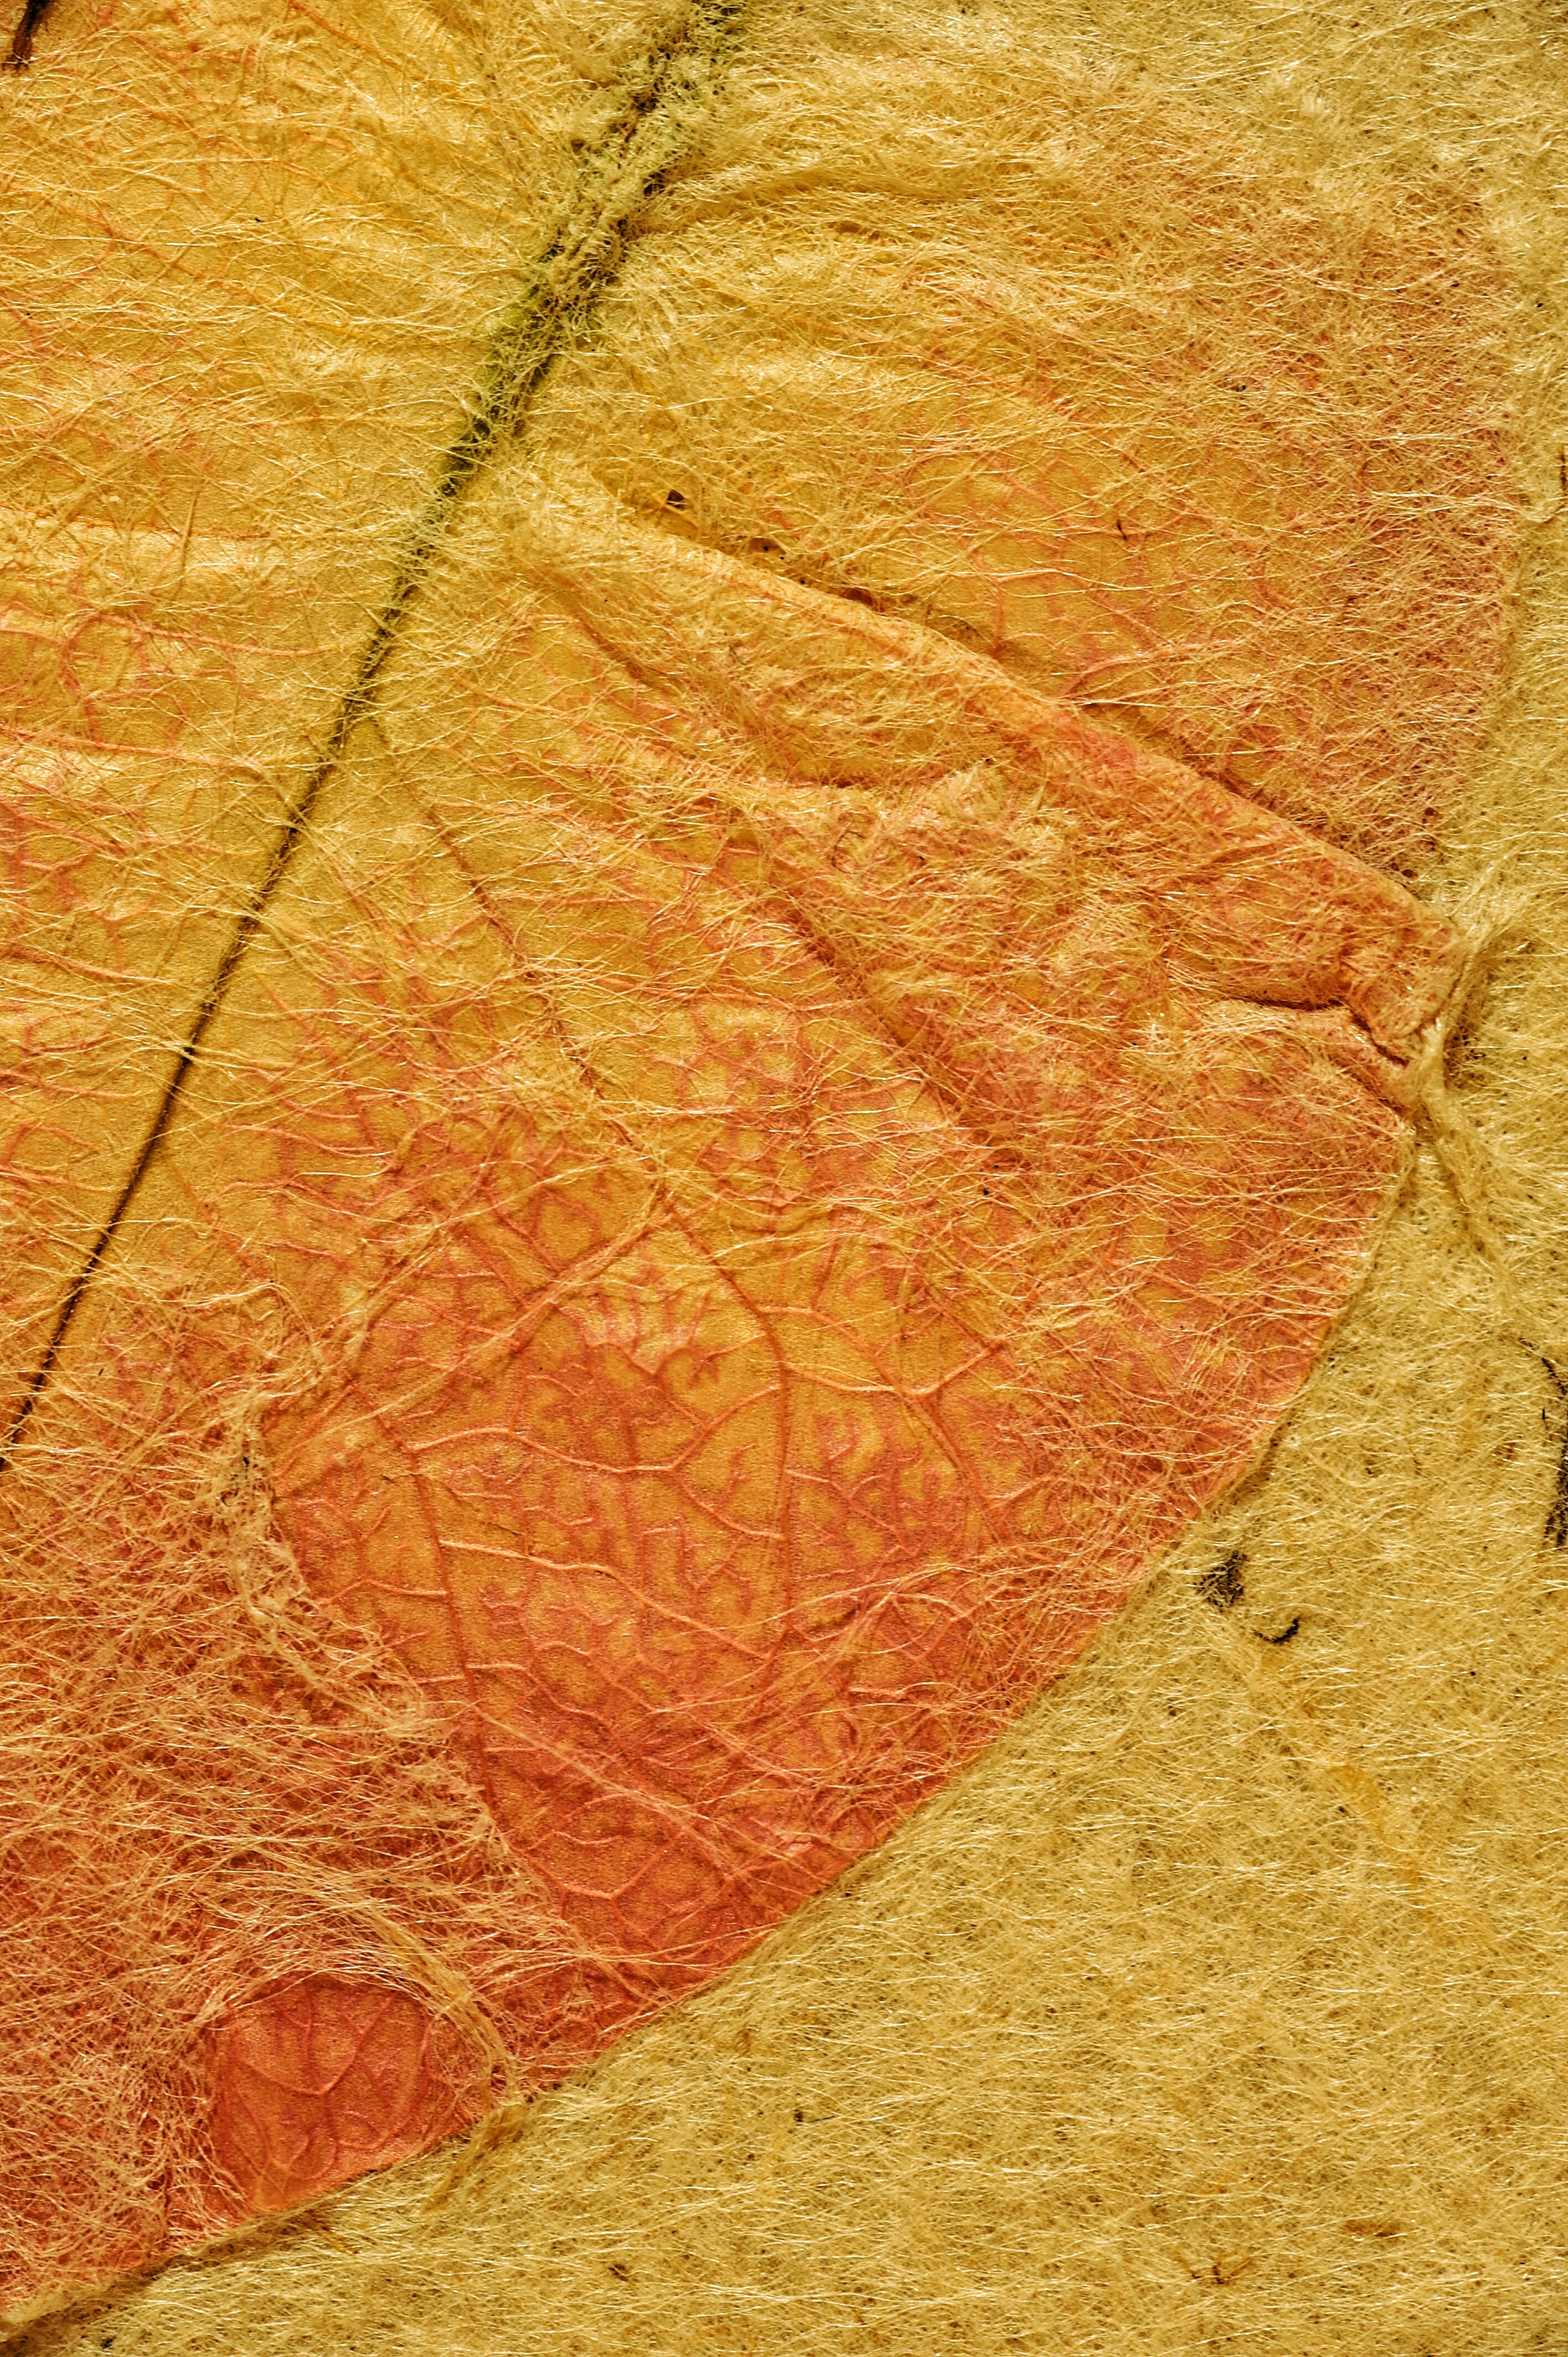
notebook, book, wood, texture, leaf, floor, time, red, autumn, soil, ancient, material, map, zen, parchment, sheet, background, geology, gold, cover, flooring, wedding album, grass family